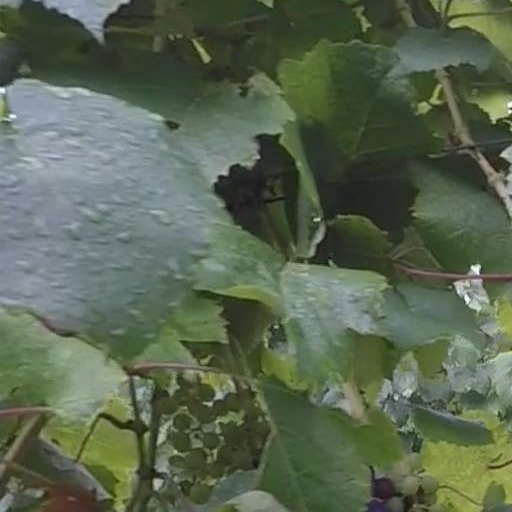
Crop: grape